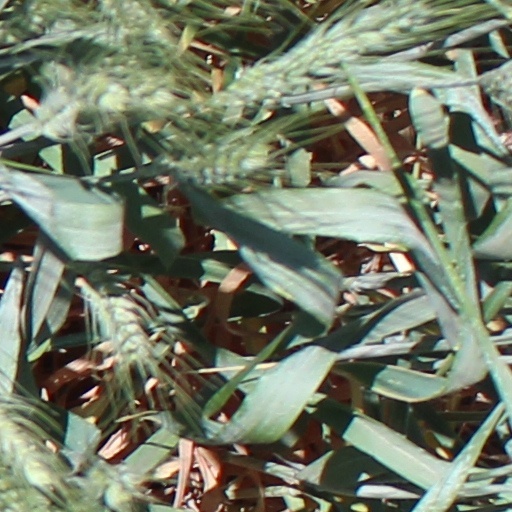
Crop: wheat